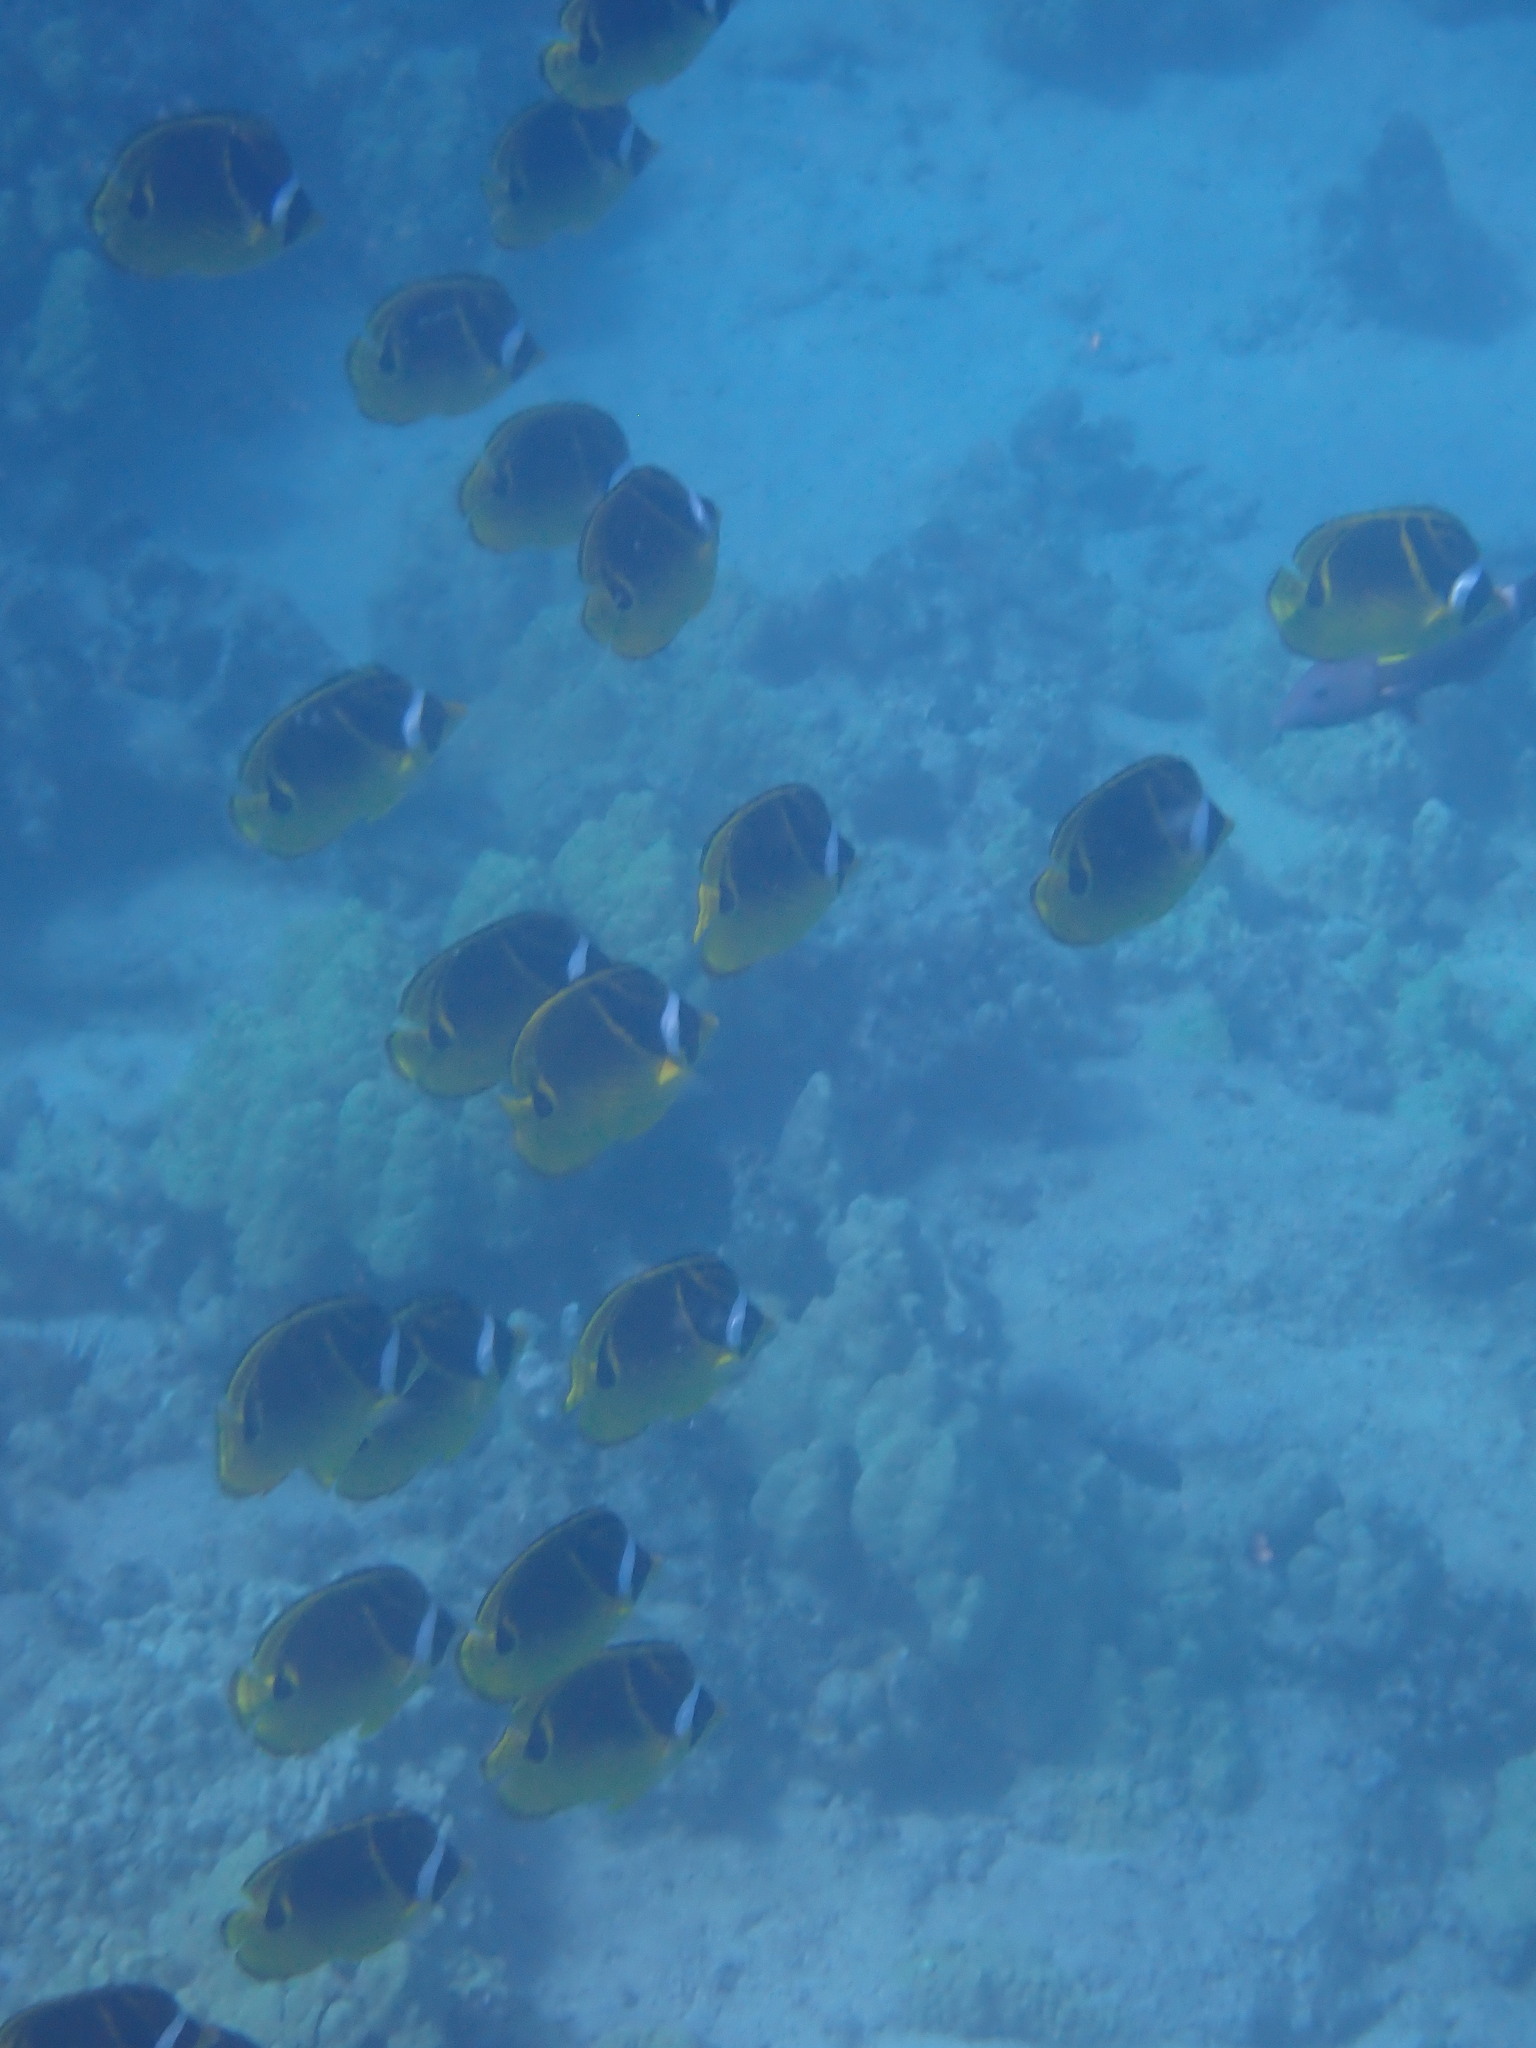
Chaetodon lunula (Raccoon Butterflyfish)